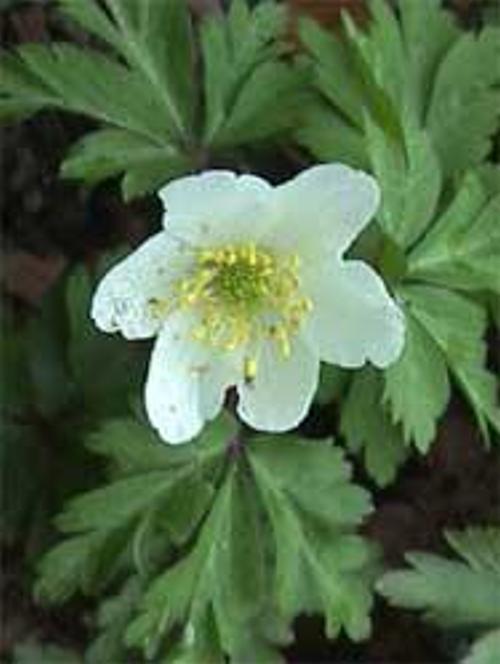
Flower: Windflower